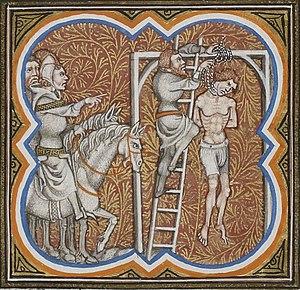
Pendaison des partisans de Thomas de Marle, sire de Coucy, conséquemment à leur révolte contre le roi Louis VI le Gros. Enluminure des Grandes Chroniques de France, vers 1375-1380. Paris, Bibliothèque Nationale de France, département des Manuscrits, Français 2813, folio 200 recto. Čeština: Poprava Tomáše z Marle.
Thomas de Marle, dit Thomas Feriæ, de la Fère, fils d'Enguerrand de Boves et d'Ade de Marle et Coucy, était sire de Coucy, seigneur de La Fère et de Marle qui lui venaient de son grand-père maternel, Létard de Marle, frère puîné du comte Ebles Iᵉʳ de Roucy.